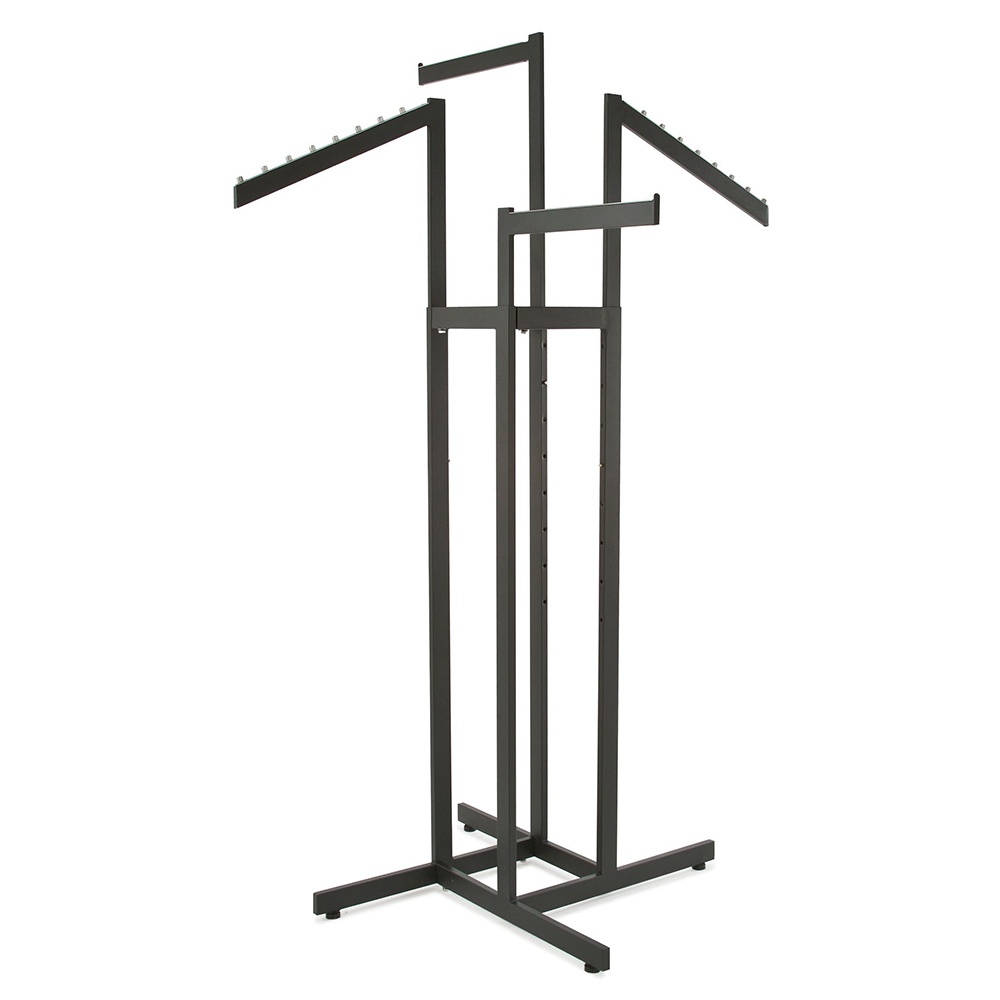
4-Way Clothing Rack
This ready-to-go fixture features 2 directional straight arms and 2 cascading arms that are height adjustable using a simple push button system. Assembly required.
Brand: The Fixture Store
Category: Business & Industrial > Retail > Clothing Display Racks > Four-Way Clothing Display Racks